Brooke Shields

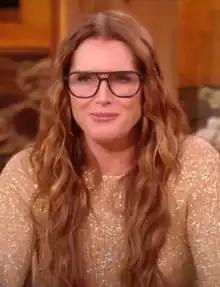
Shields in 2022

Brooke Christa Shields (born May 31, 1965) is an American actress. A child model starting at the age of 11 months, Shields gained widespread notoriety for her leading role in Louis Malle's film "Pretty Baby" (1978), in which she appeared in nude scenes shot when she was 11 years old. She continued to model into her late teenage years and starred in several dramas in the 1980s, including "The Blue Lagoon" (1980), and Franco Zeffirelli's "Endless Love" (1981).